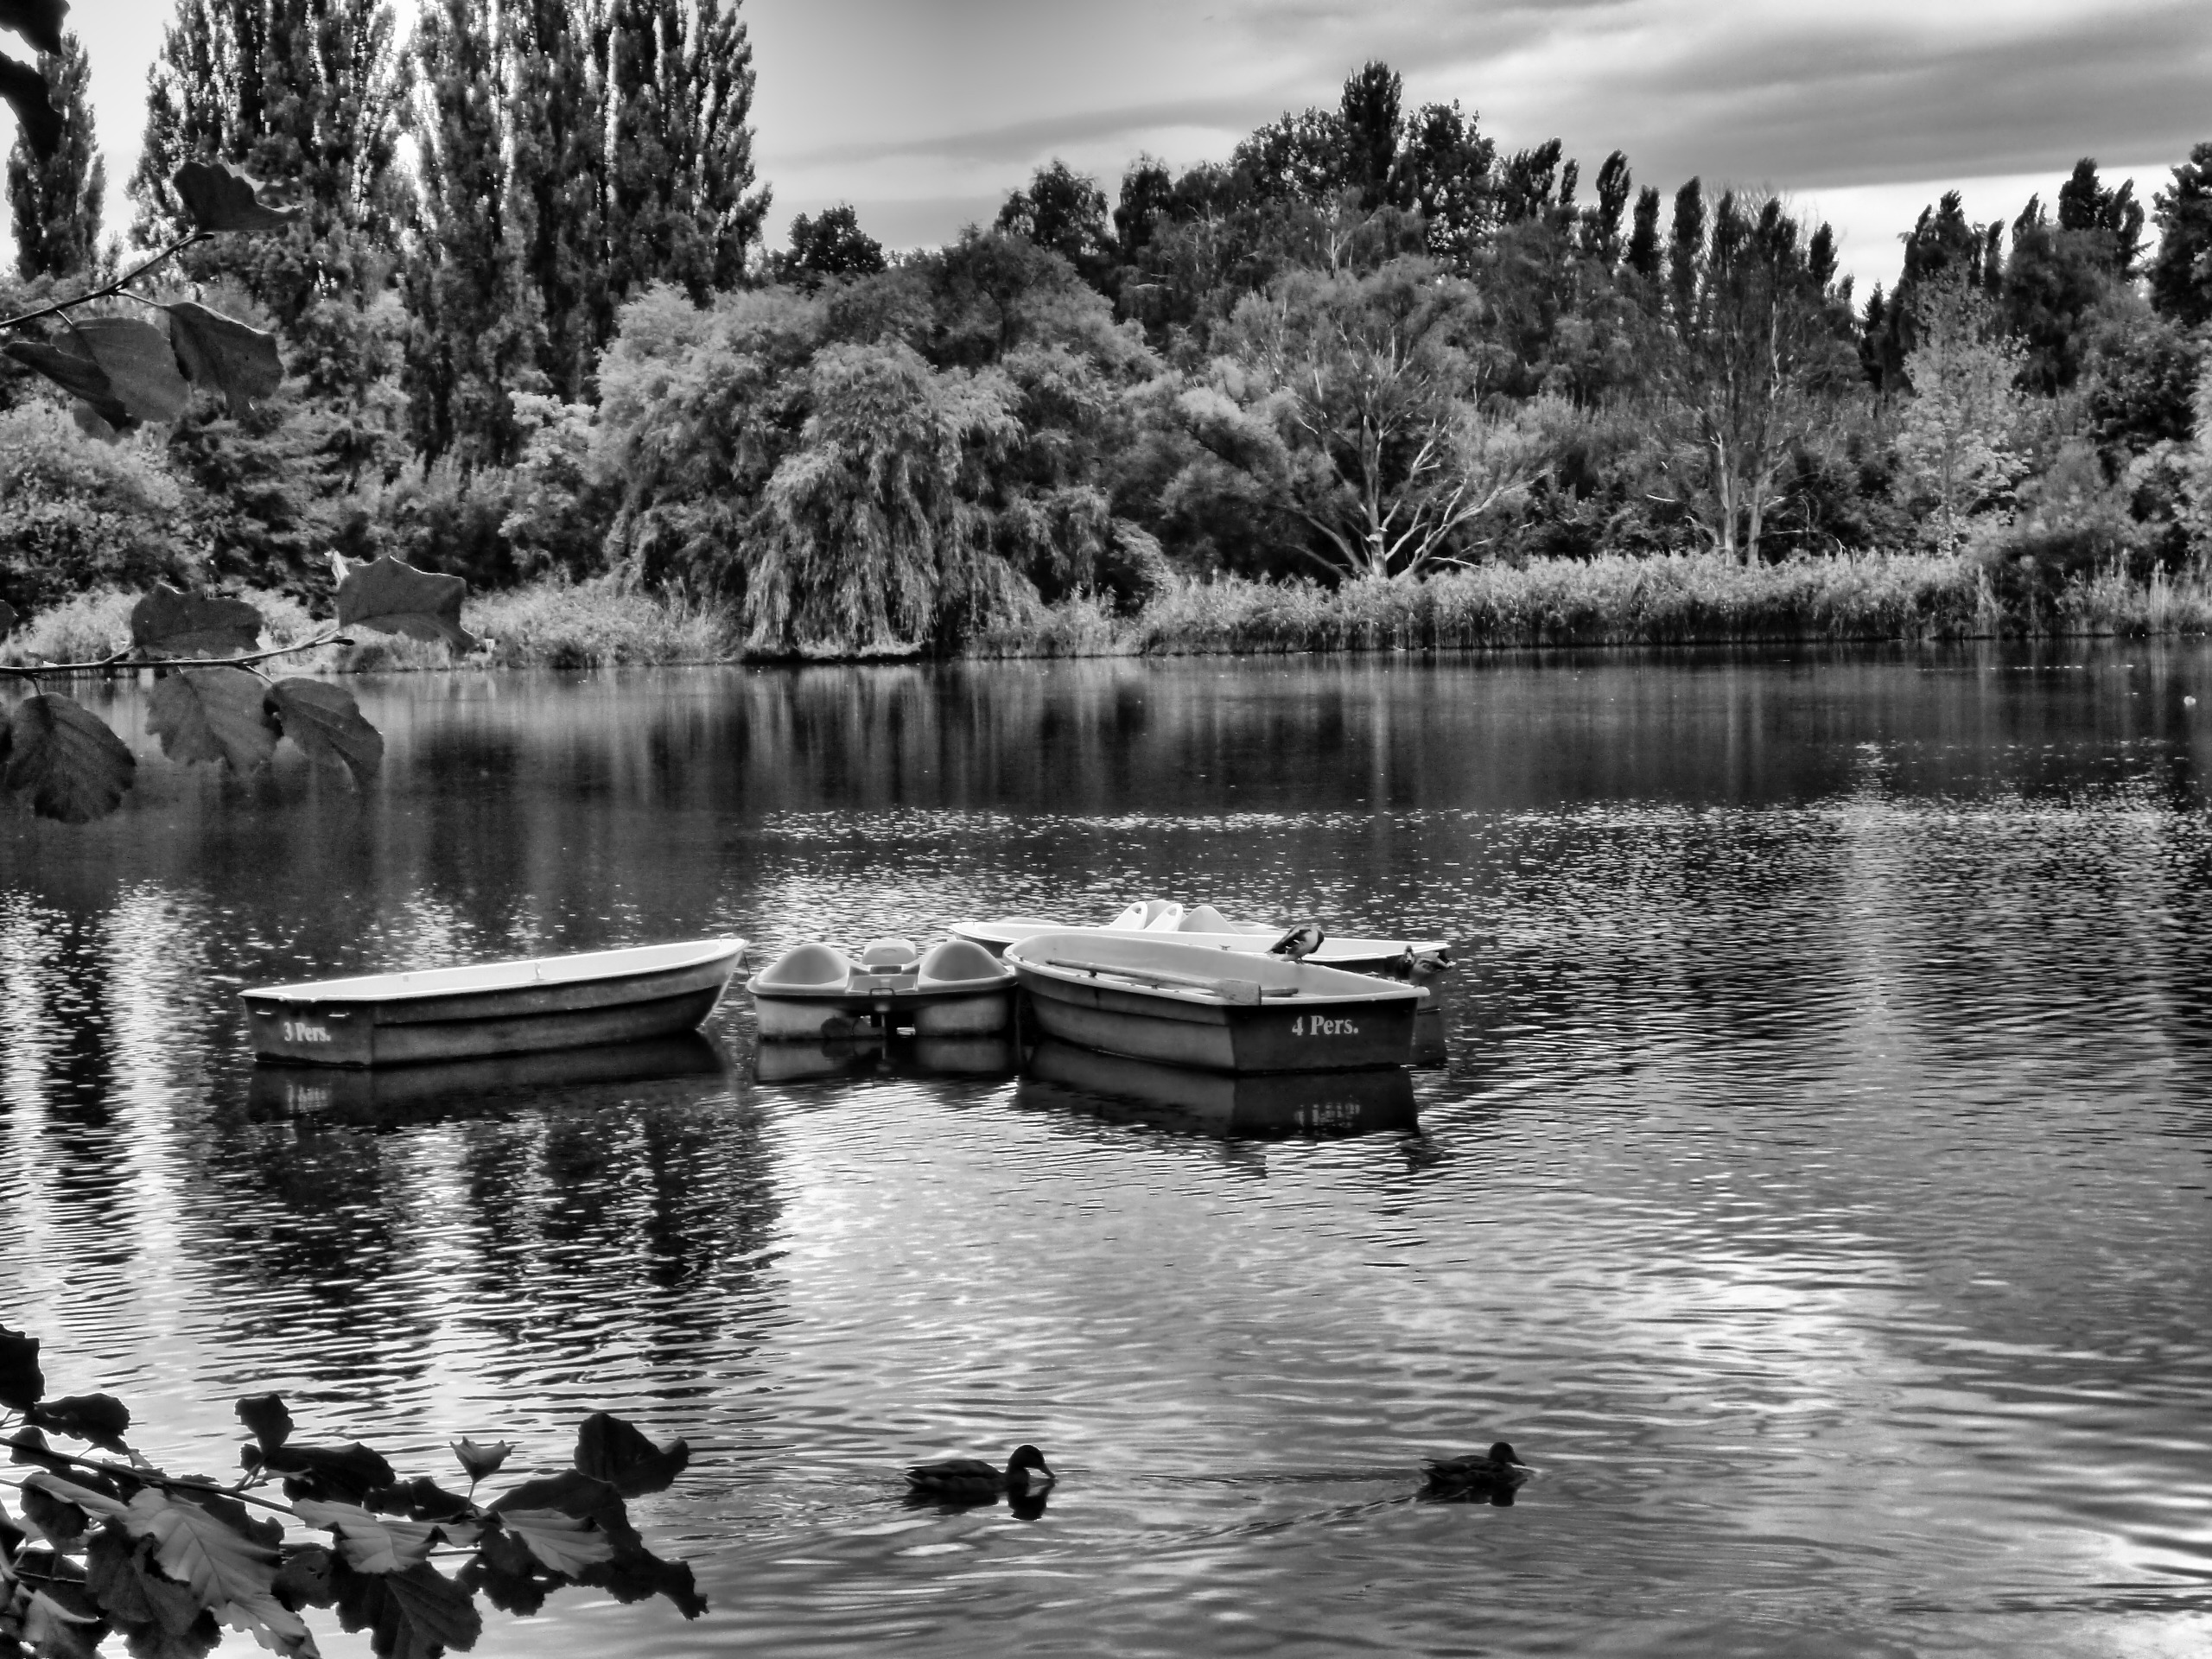
landscape, tree, water, nature, black and white, lake, river, pond, twilight, reflection, rest, monochrome, boats, monochrome photography, hdr photography